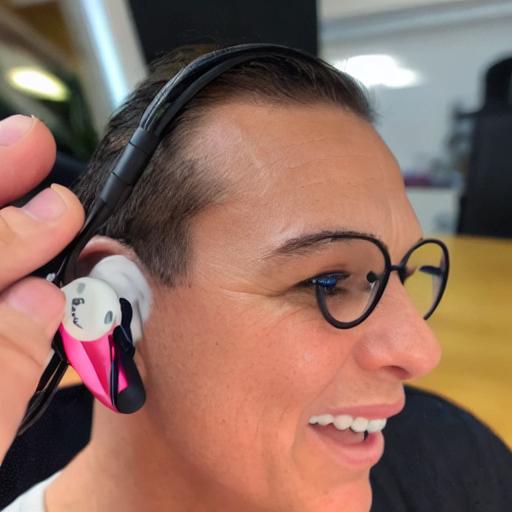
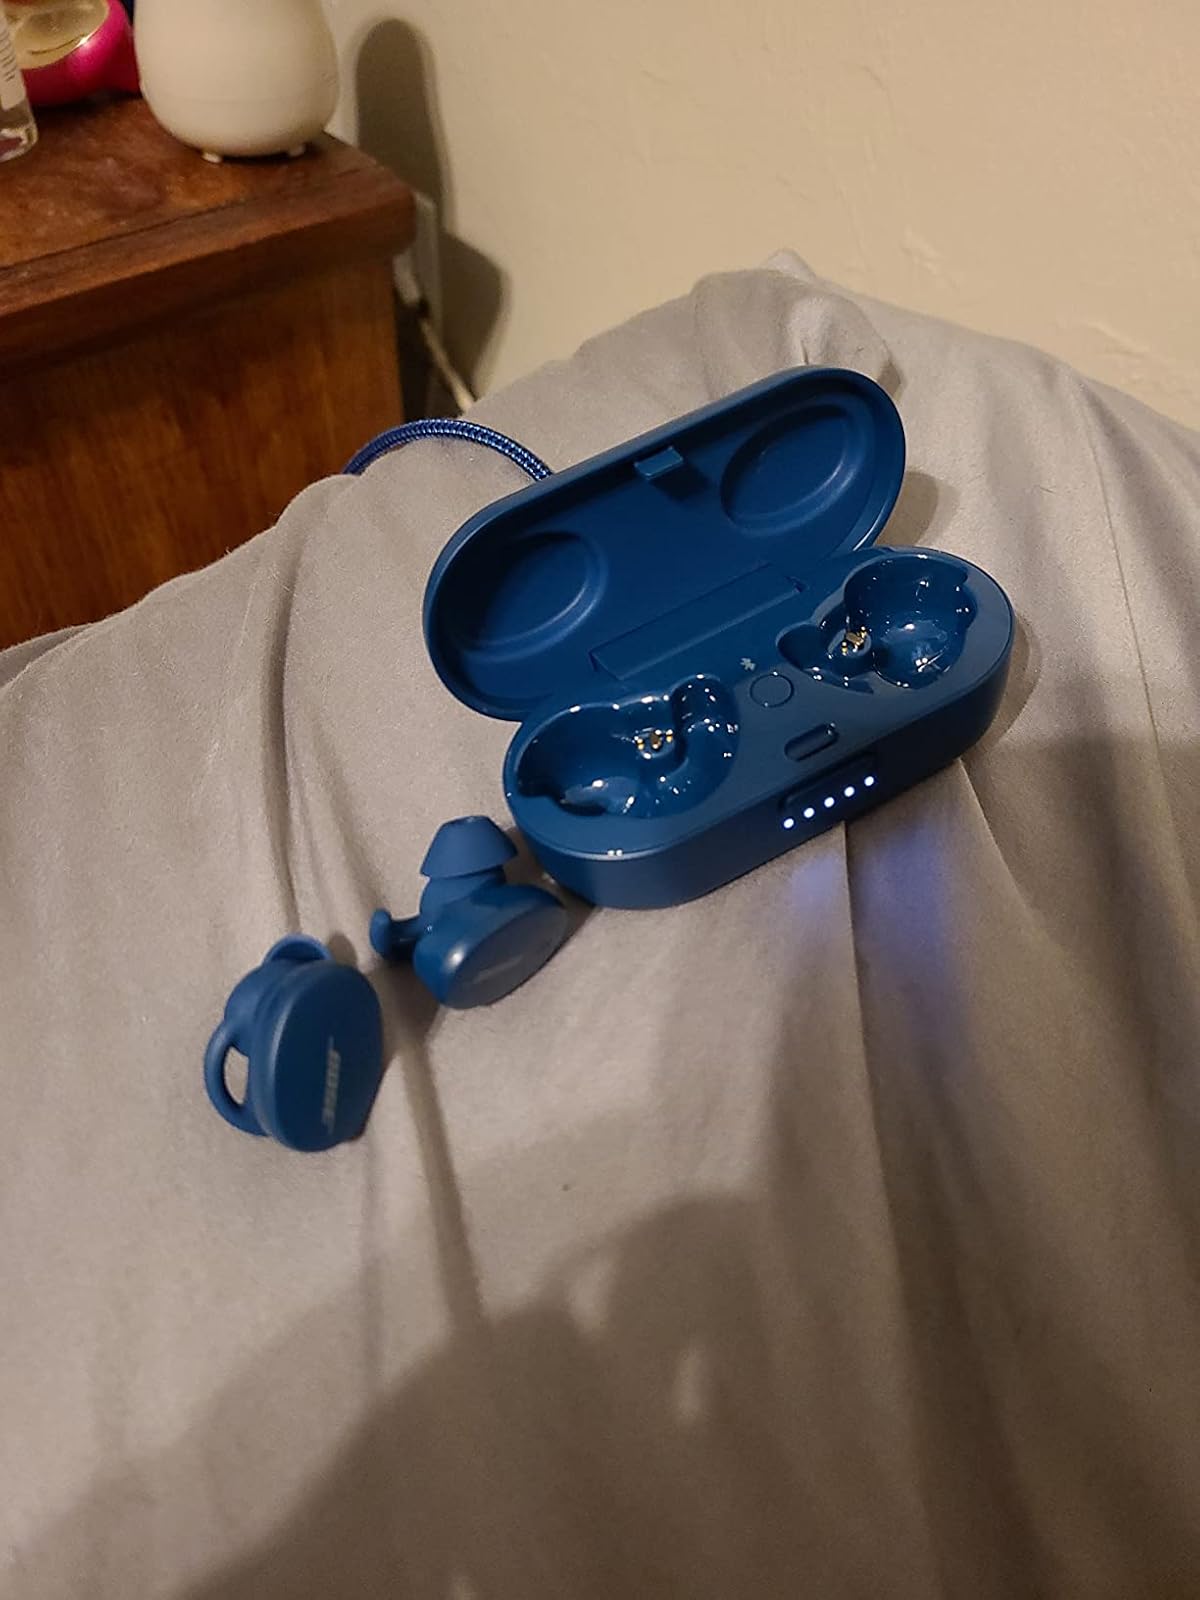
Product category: earbuds
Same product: no